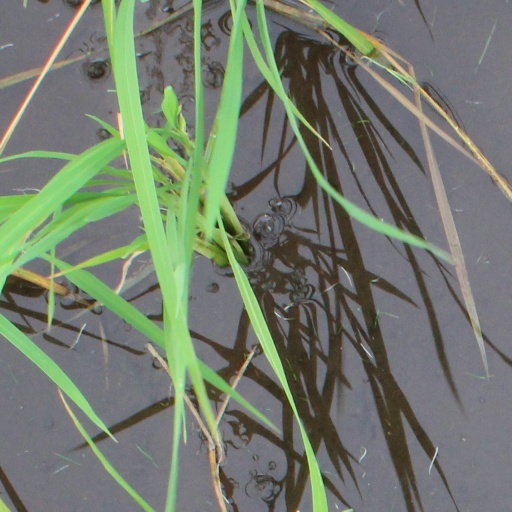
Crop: rice